MVP Model 3

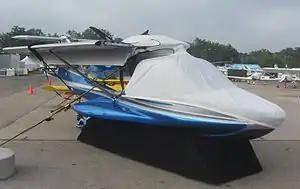
MVP Model 3 prototype on display

The MVP Model 3 was a prototype American "triphibian" light-sport aircraft, displayed in mockup form in 2014. The aircraft was under development by MVP.AERO Inc. (sometimes styled MVP.aero). Its developer has since ceased operations.